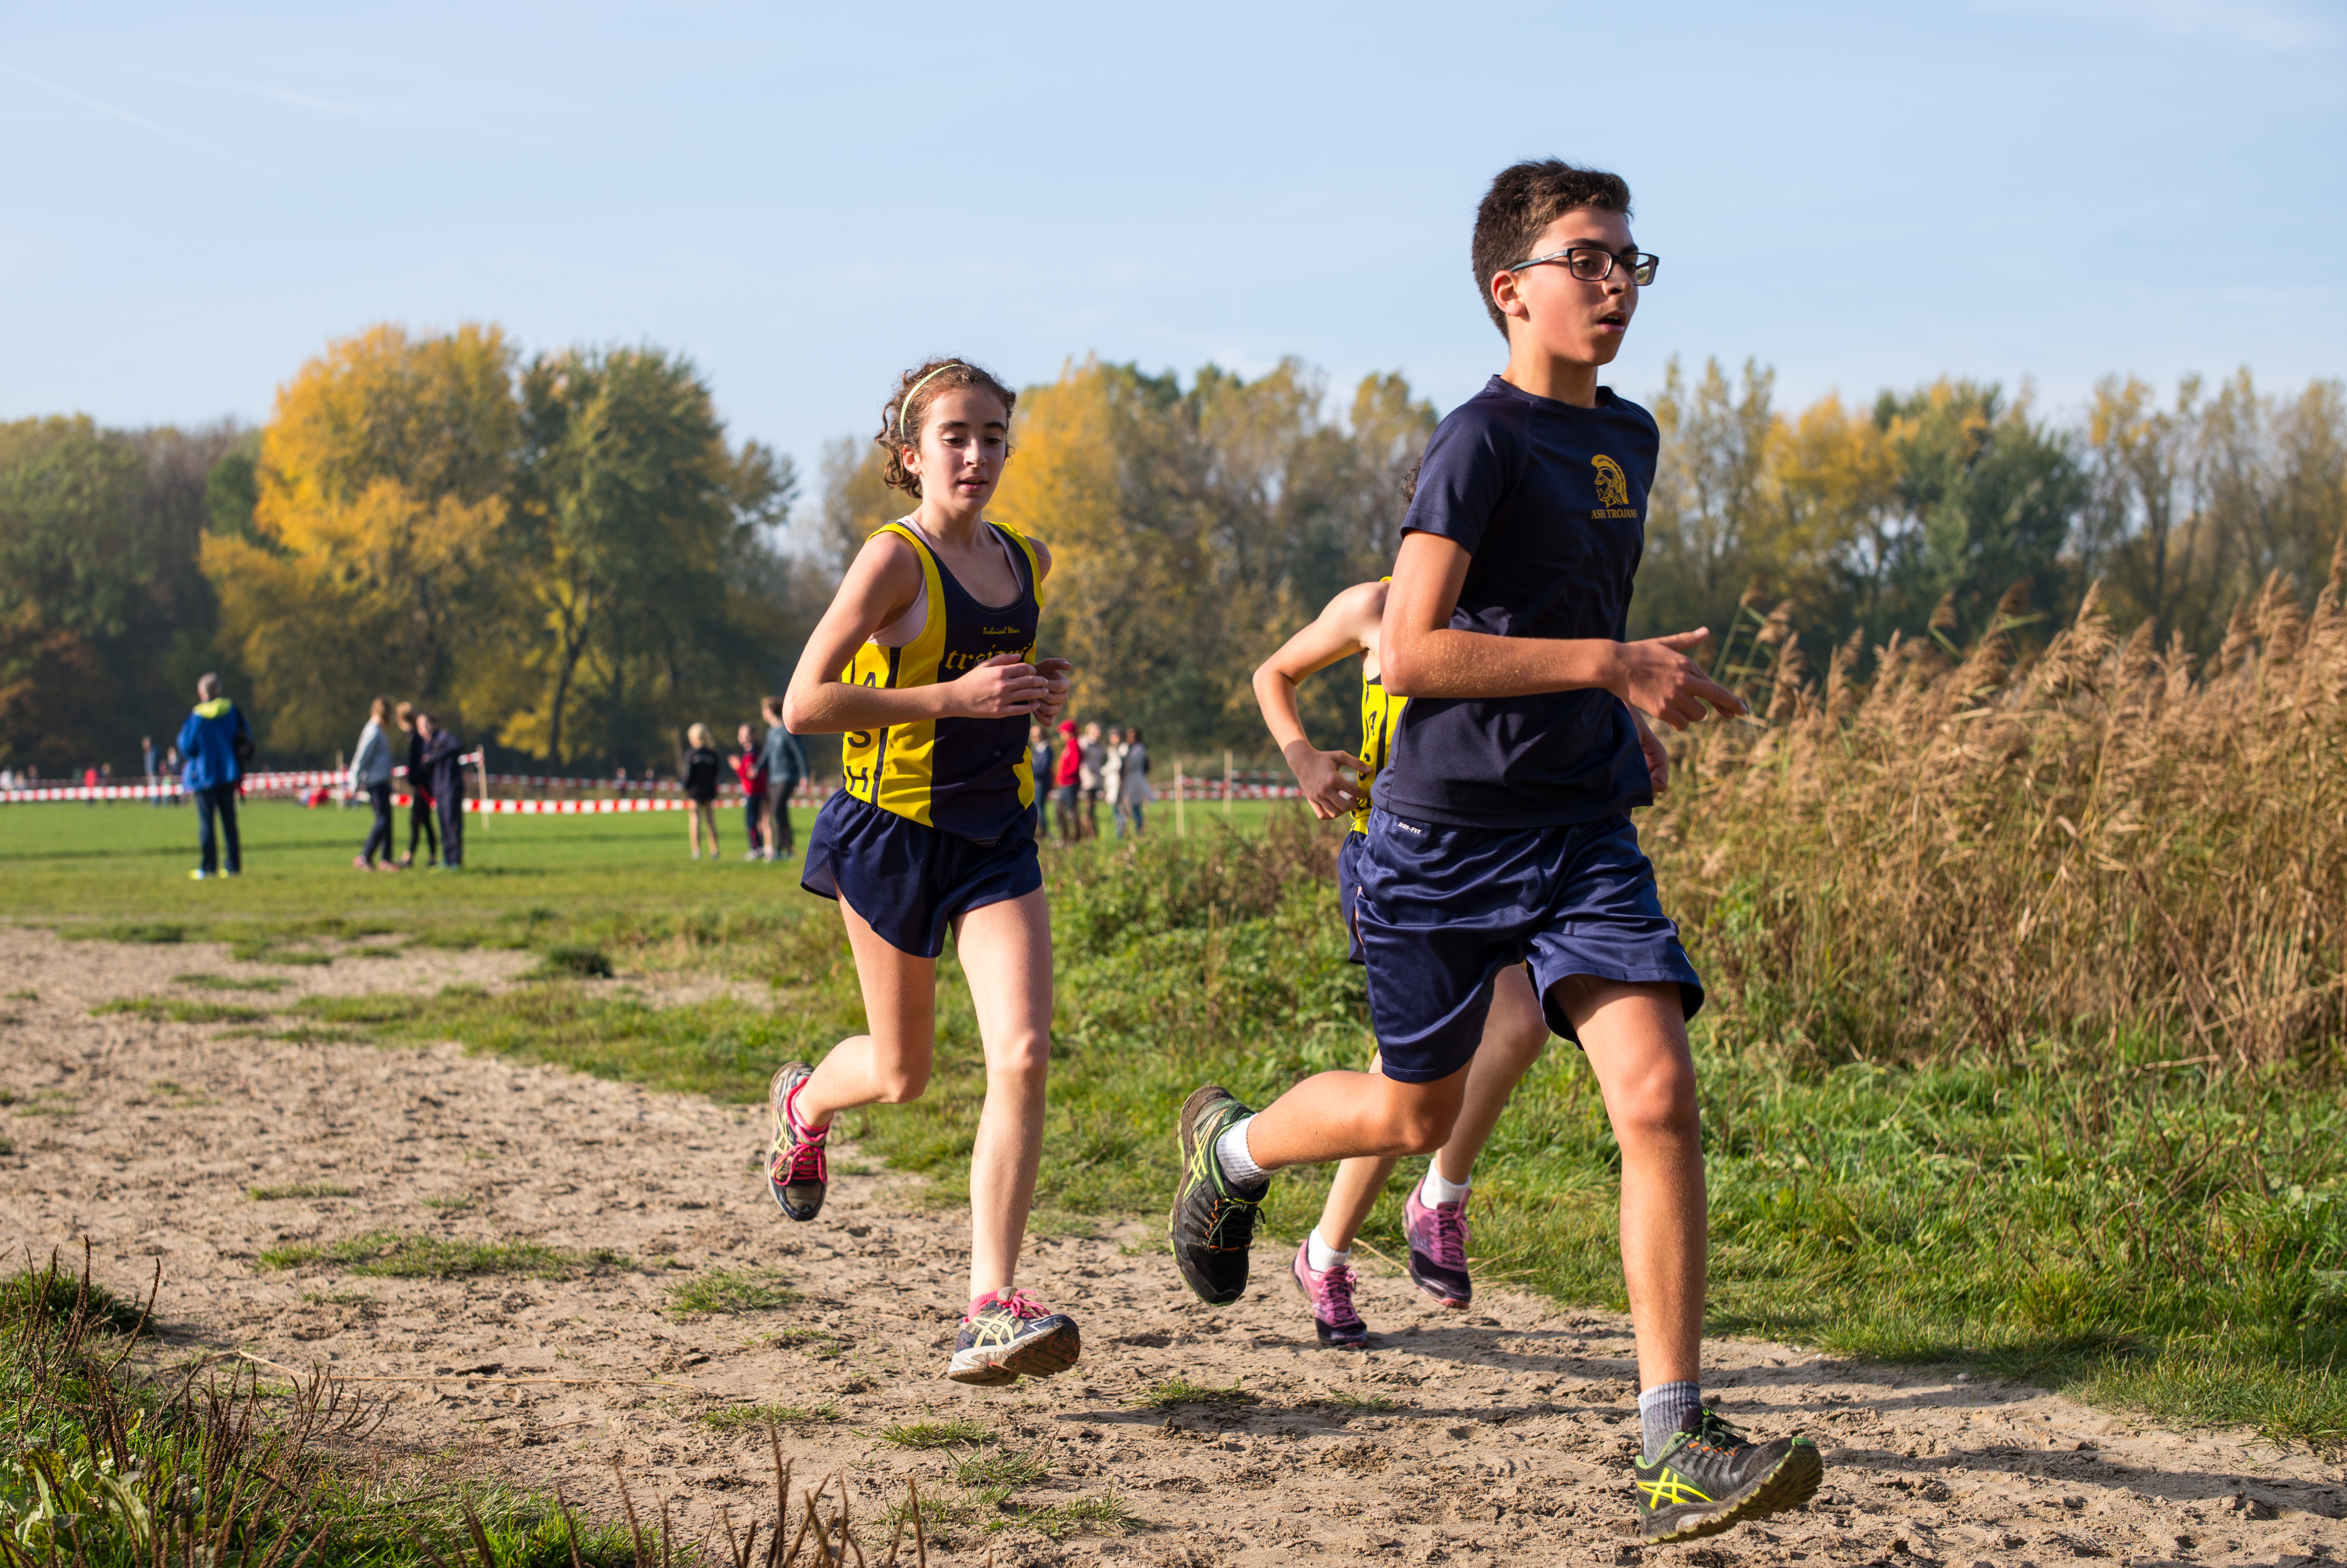
person, running, country, recreation, europe, high, park, jogging, cross, ash, race, competition, woods, holland, hague, amsterdam, netherlands, international, girls, m, team, sports, dutch, boys, 50, school, runners, endurance, junior, leica, 240, summilux, varsity, athletics, meet, bos, isa, amsterdamse, sprint, mountain biking, physical exercise, outdoor recreation, human action, endurance sports, ultramarathon, duathlon, cross country running, cross country cycling